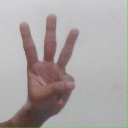
अक्षर: व